Easton Neston house

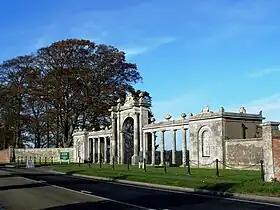
The Easton Neston gate at Towcester Racecourse

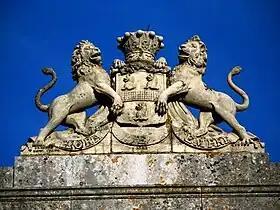
The Easton Neston gate at Towcester Racecourse, showing the Fermor arms

For the major part of its existence, including into the 21st century, Easton Neston has been a private house and never opened to the public; as a consequence it is little known.